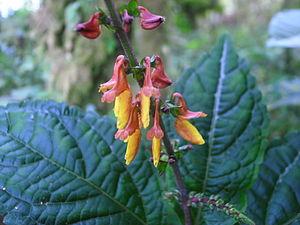
Plectranthus decurrens J.K. Morton, synonyme Coleus decurrens Gürke, est une espèce de plantes de la famille des Labiées.